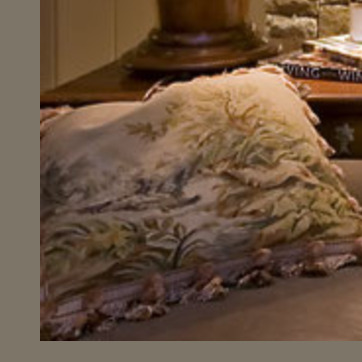
Material: fabric